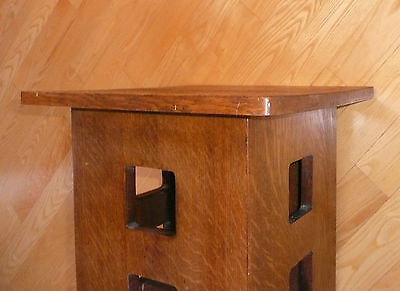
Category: table